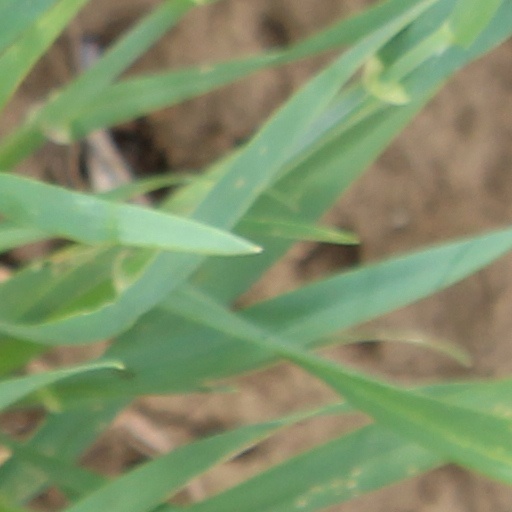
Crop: wheat